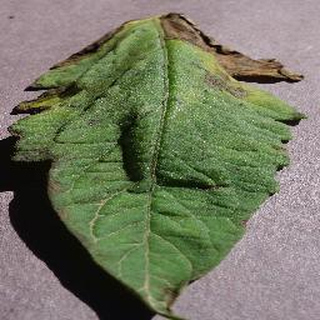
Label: tomato_early_blight